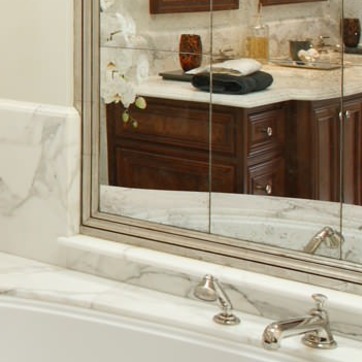
Material: mirror